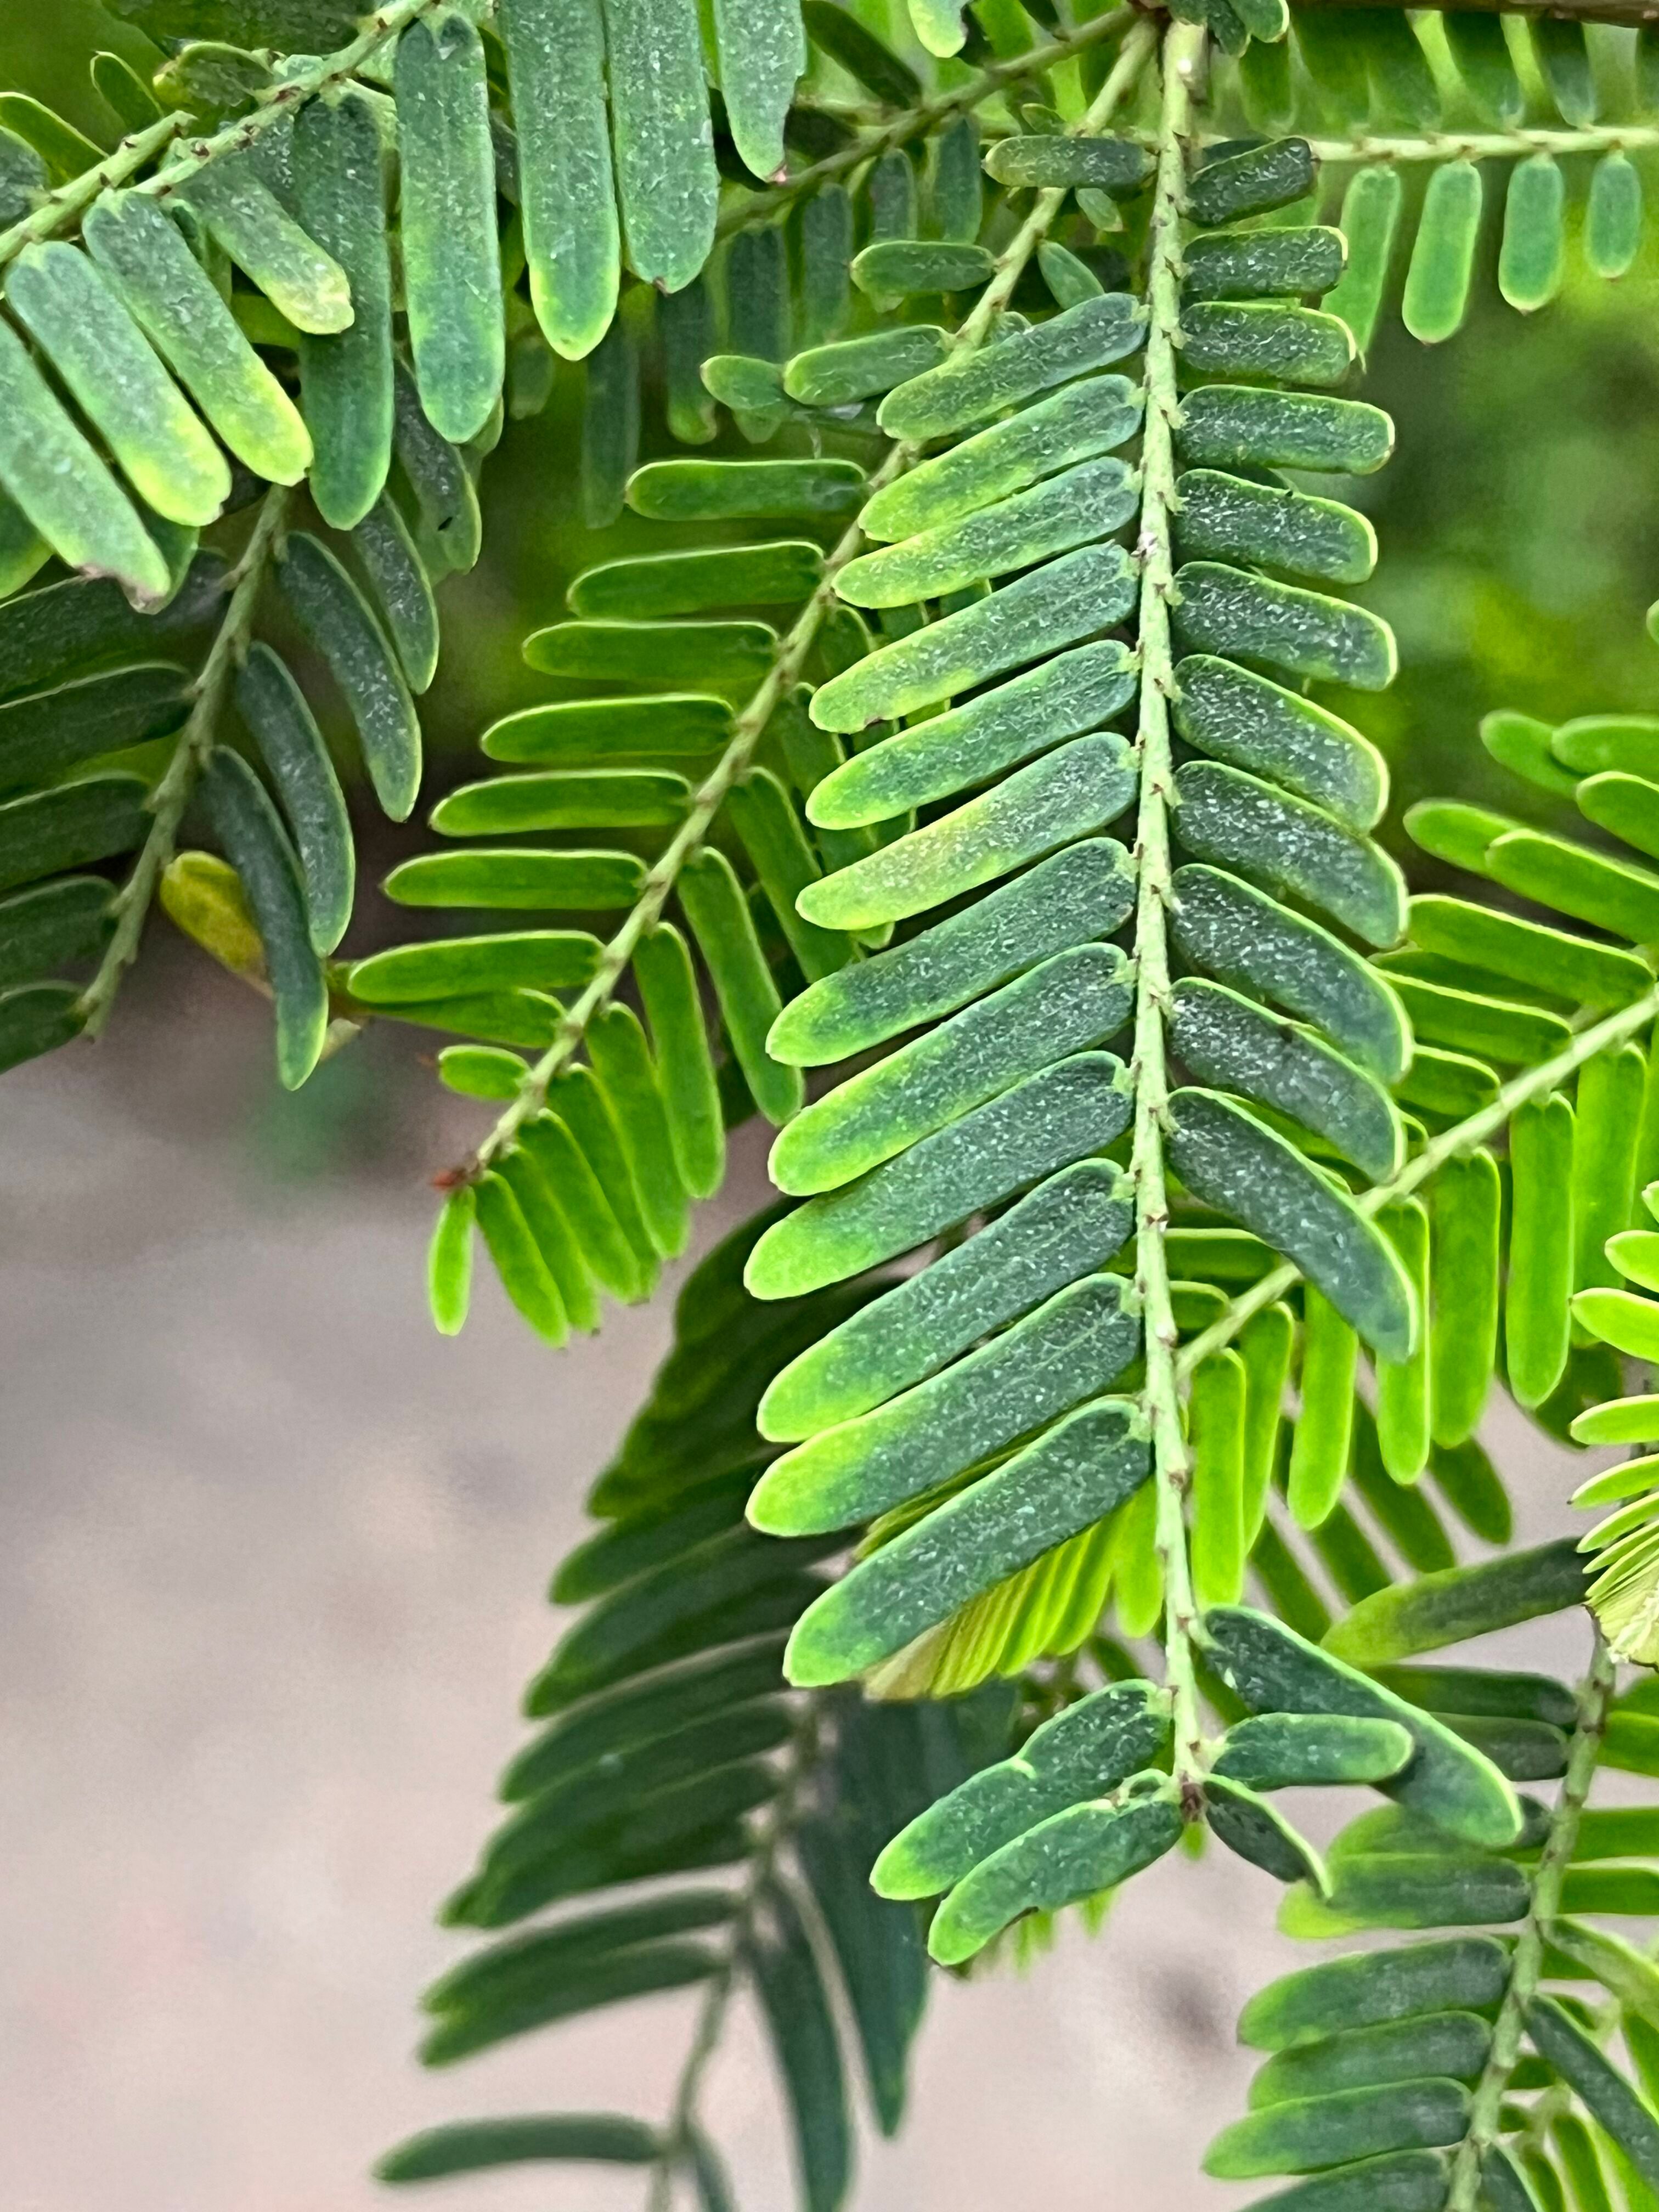
Plant species: phyllanthus-emblica